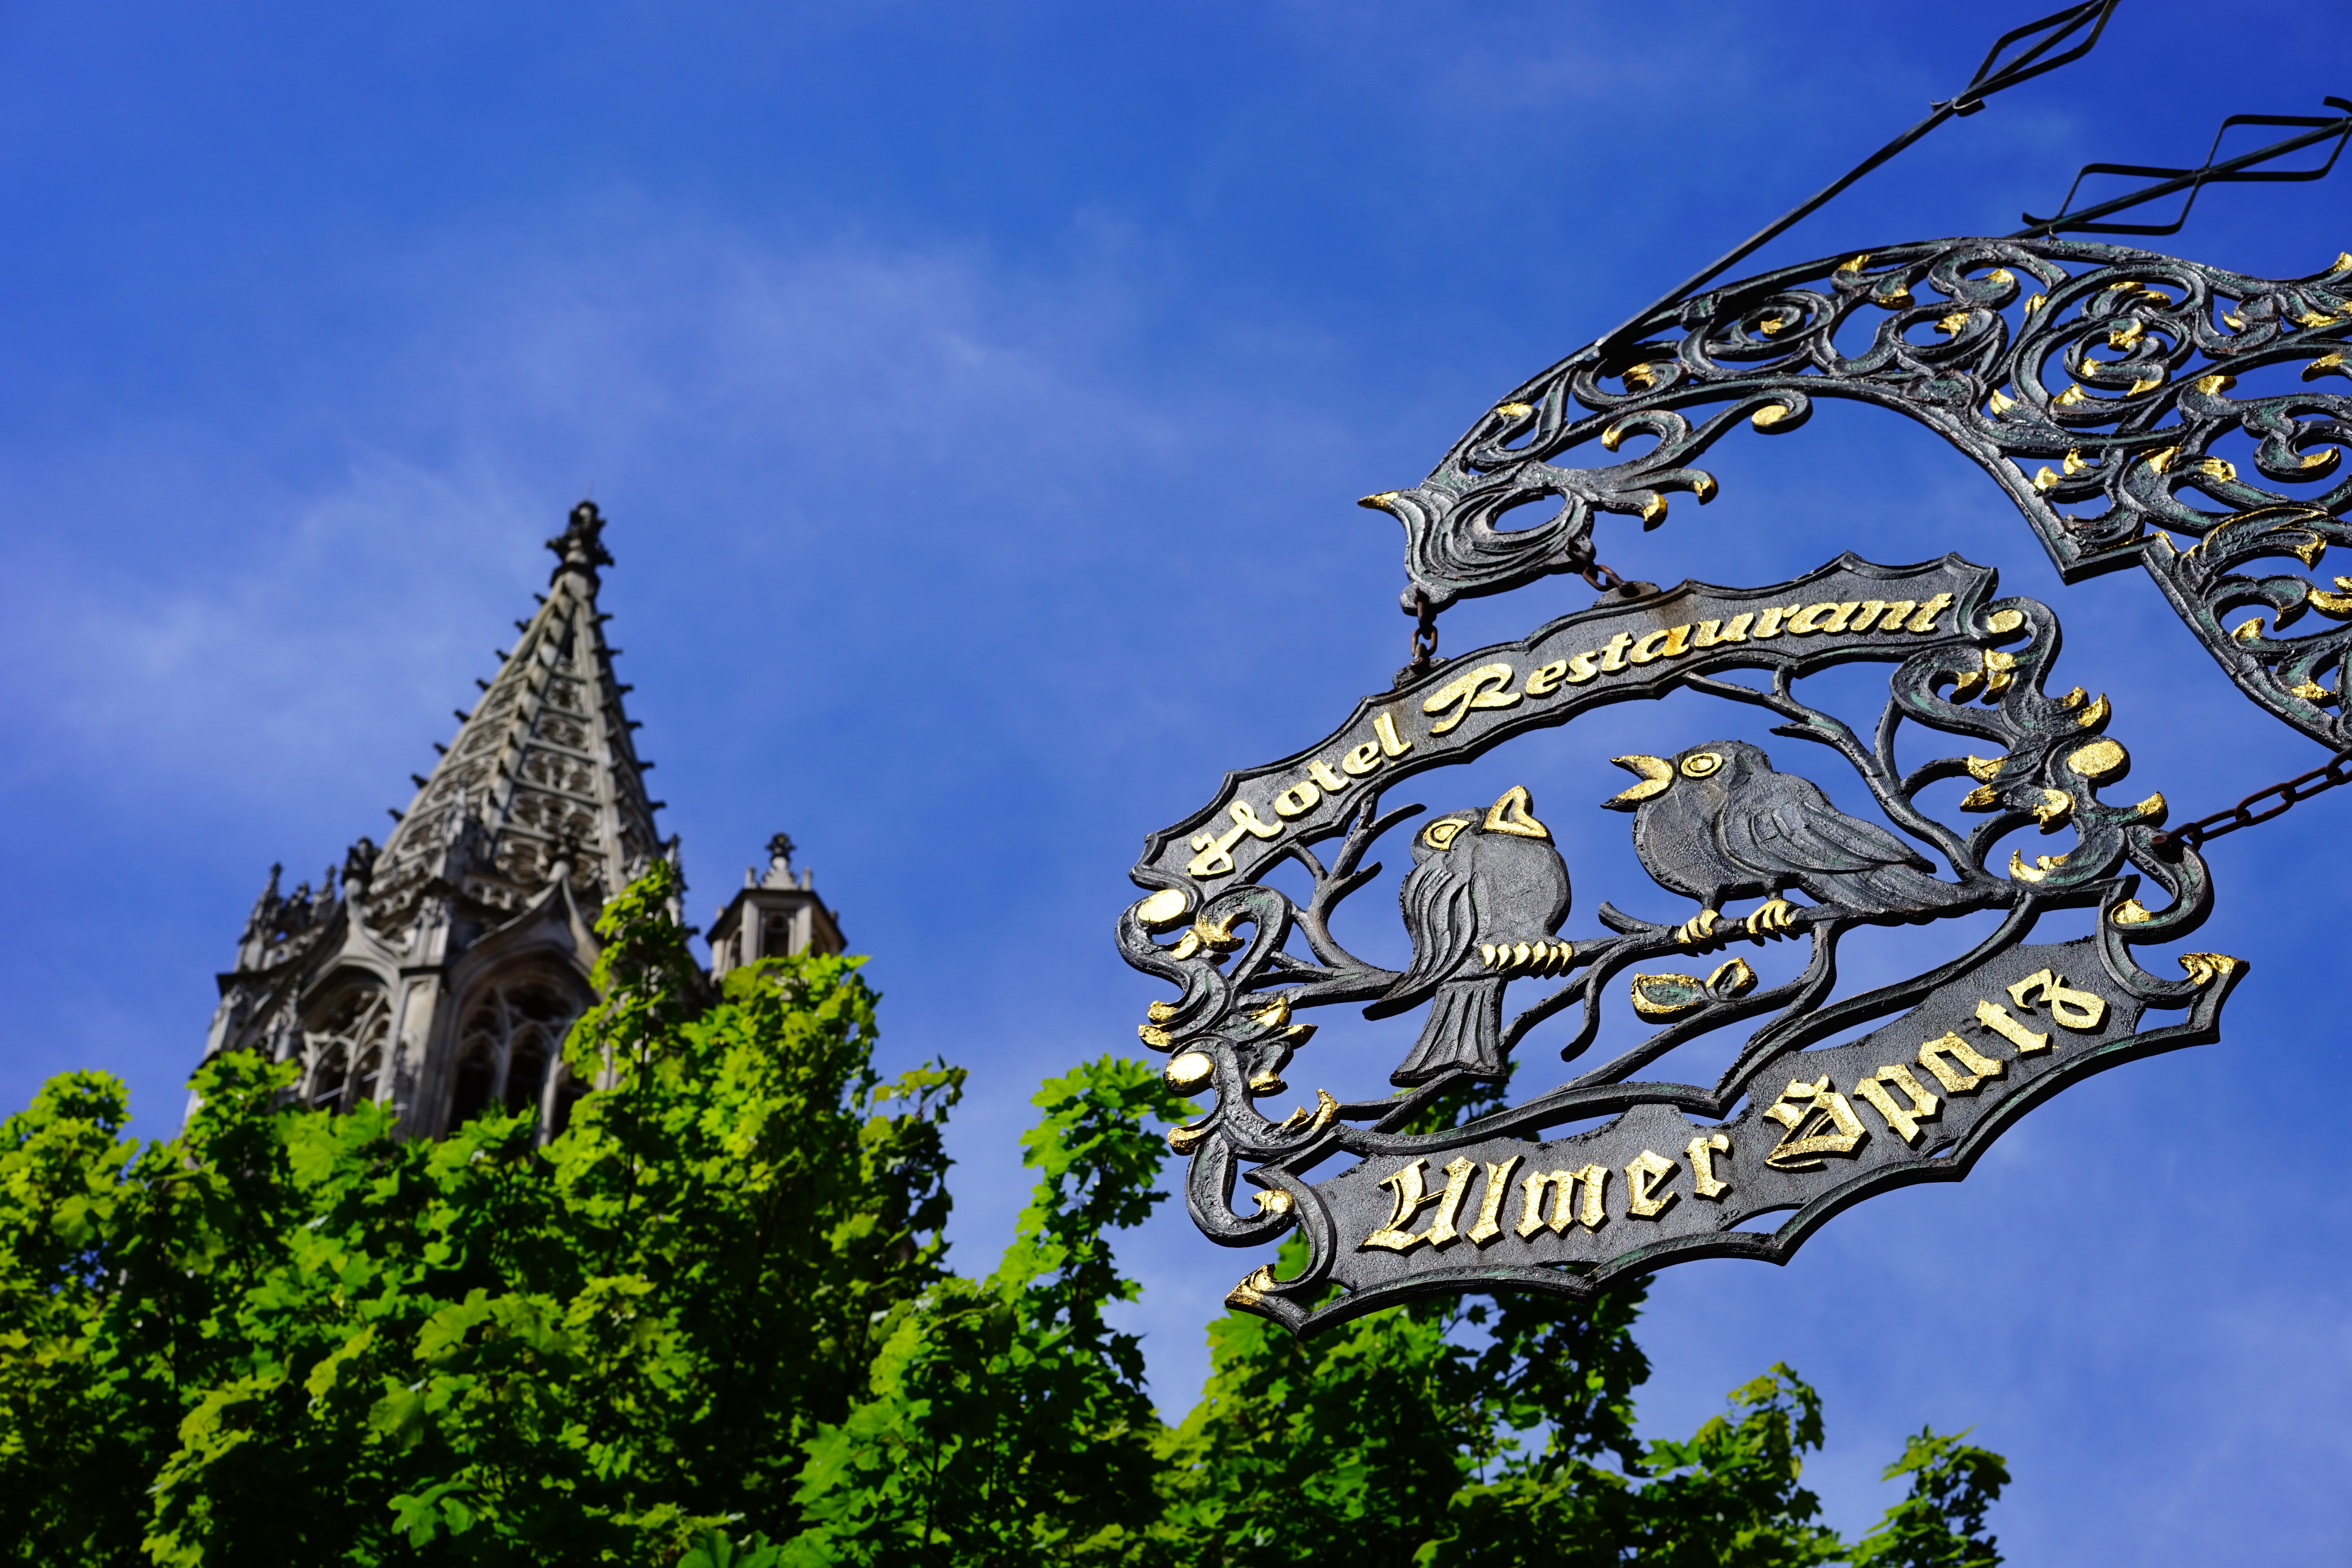
sky, restaurant, advertising, golden, symbol, metal, landmark, blue, object, font, gold, hotel, decorative, symbolism, shield, inn, tavern, sideboard, lettering, sparrows, characters, ulm, wrought iron, art forging work, advertising sign, guest house shield, munster, ulm cathedral, nasal shield, hotel restaurant, ulm sparrows, gasthof, hotel sign, restaurant sign